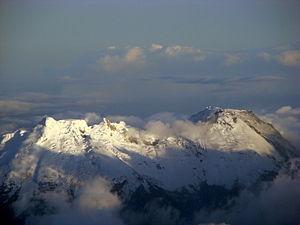
Le Nevado del Huila est un volcan de Colombie situé dans le département de Huila, dans la cordillère des Andes. Avec une altitude comprise entre 5 364 et 5 750 mètres, il est le volcan actif le plus haut de Colombie.